E. P. Thompson

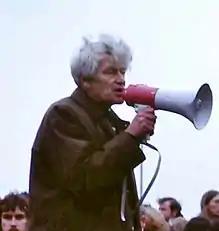
Thompson at a 1980 anti-nuclear weapons rally in Oxford

Edward Palmer Thompson (3 February 1924 – 28 August 1993) was an English historian, writer, socialist and peace campaigner. He is best known for his historical work on the radical movements in the late 18th and early 19th centuries, in particular "The Making of the English Working Class" (1963).